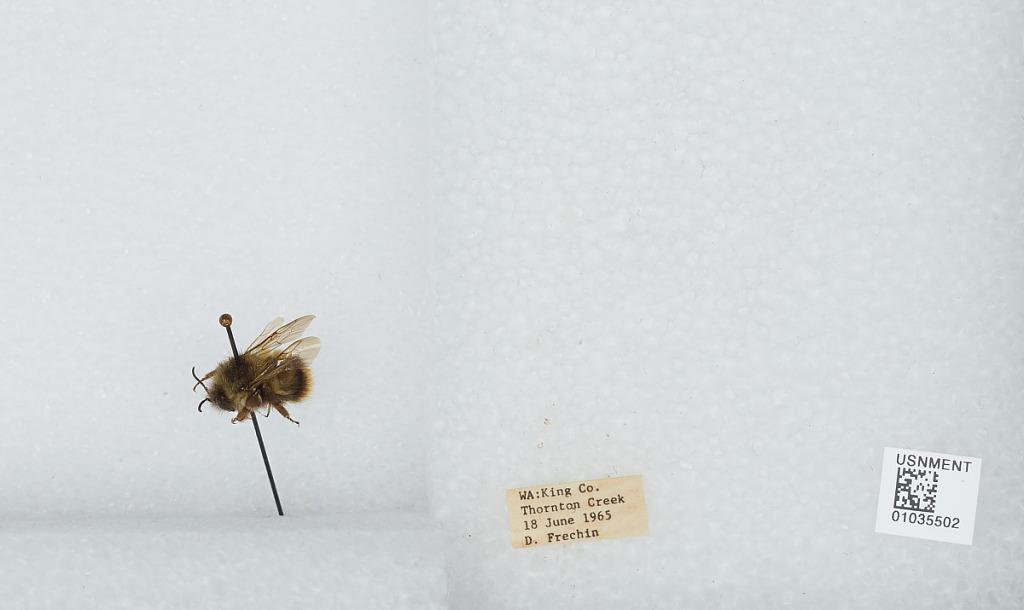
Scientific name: Bombus (Pyrobombus) mixtus Cresson
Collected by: D. Frechin
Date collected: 1965-6-18
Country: United States
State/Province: Washington
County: King
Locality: Thornton Creek
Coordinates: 47.7031, -122.309